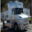
Label: truck